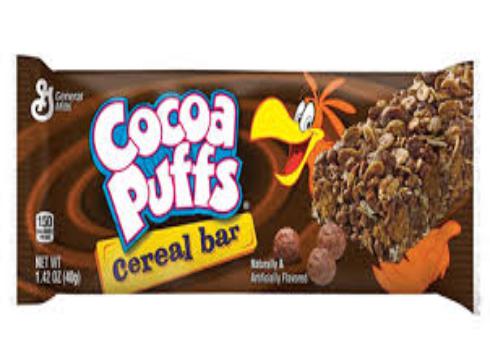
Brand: Cocoa Puffs
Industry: Food